Naval Mobile Construction Battalion 11

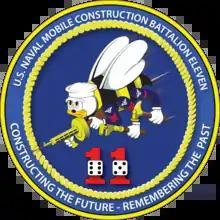

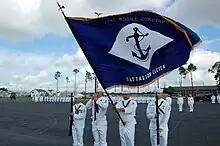

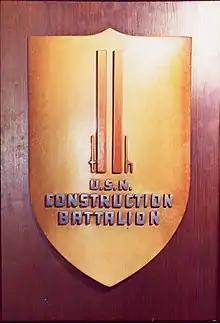

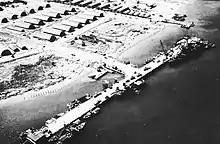

Naval Mobile Construction Battalion 11 (NMCB 11) is a United States Navy Construction Battalion, otherwise known as a Seabee Battalion, presently home-ported at the Naval Construction Battalion Center (Gulfport, Mississippi). The unit was formed during World War II as the 11th Naval Construction Battalion at Camp Allen on 28 June 1942. On 1 July, she moved to the new Seabee base Camp Bradford. Seabee battalions were numbered sequentially in the order they were stood up. The battalion lost one man during the war to a construction accident. The 11th CB was inactivated on 1 December 1945, at Subic Bay, Philippines.